Lands administrative divisions of New South Wales

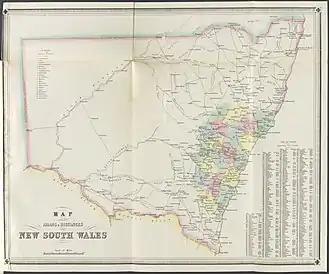
1872 map showing the 19 populated counties

The first county proclaimed was Cumberland on 4 June 1788. Northumberland was named in 1804. Several other counties were established around Sydney; by the 1820s there were nine counties (see 1828 and 1832 maps). They were: Roxburgh, Northumberland, Durham, Westmoreland, Cumberland, Argyle, Camden, Ayr and Cambridge. They were in the approximate area of the present day cadastral units except that some of them were larger and took up land which was in 1834 assigned to other counties. Ayr and Cambridge were not used in the 1834 counties, taking up area which is approximately in what became Macquarie County and Brisbane County.